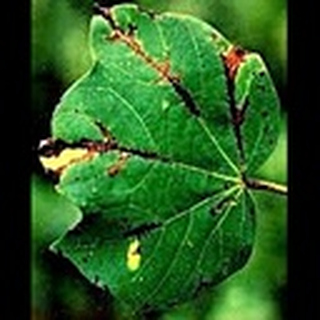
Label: cotton_bacterial_blight